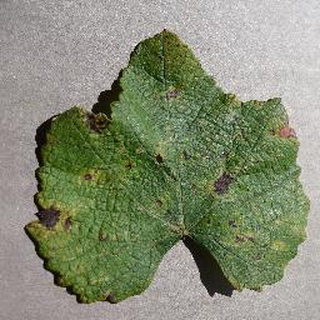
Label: grape_leaf_blight